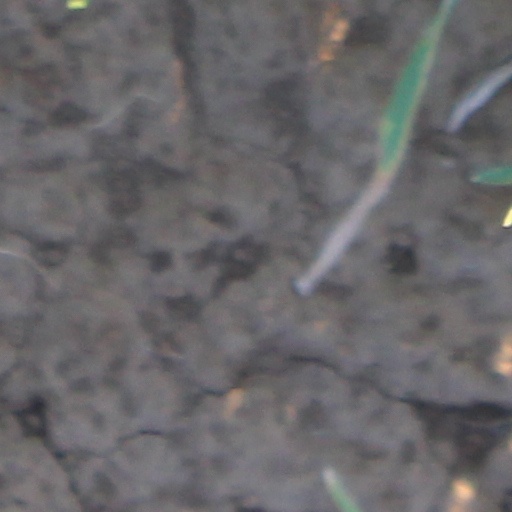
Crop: wheat